George Williams (lawyer)

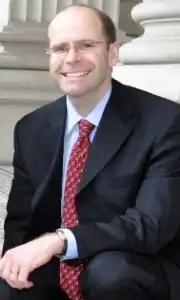
Williams in 2005

George John Williams is the Vice-Chancellor and President of Western Sydney University.